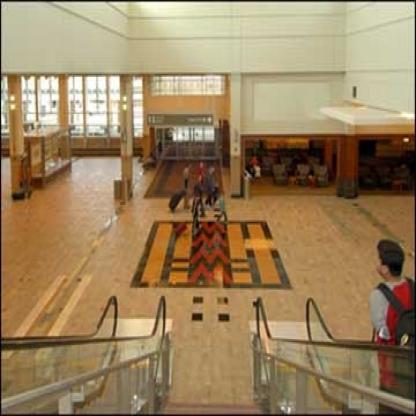
Scene: Indoor